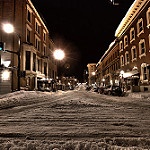
Scene: Outdoor